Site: brandenburg
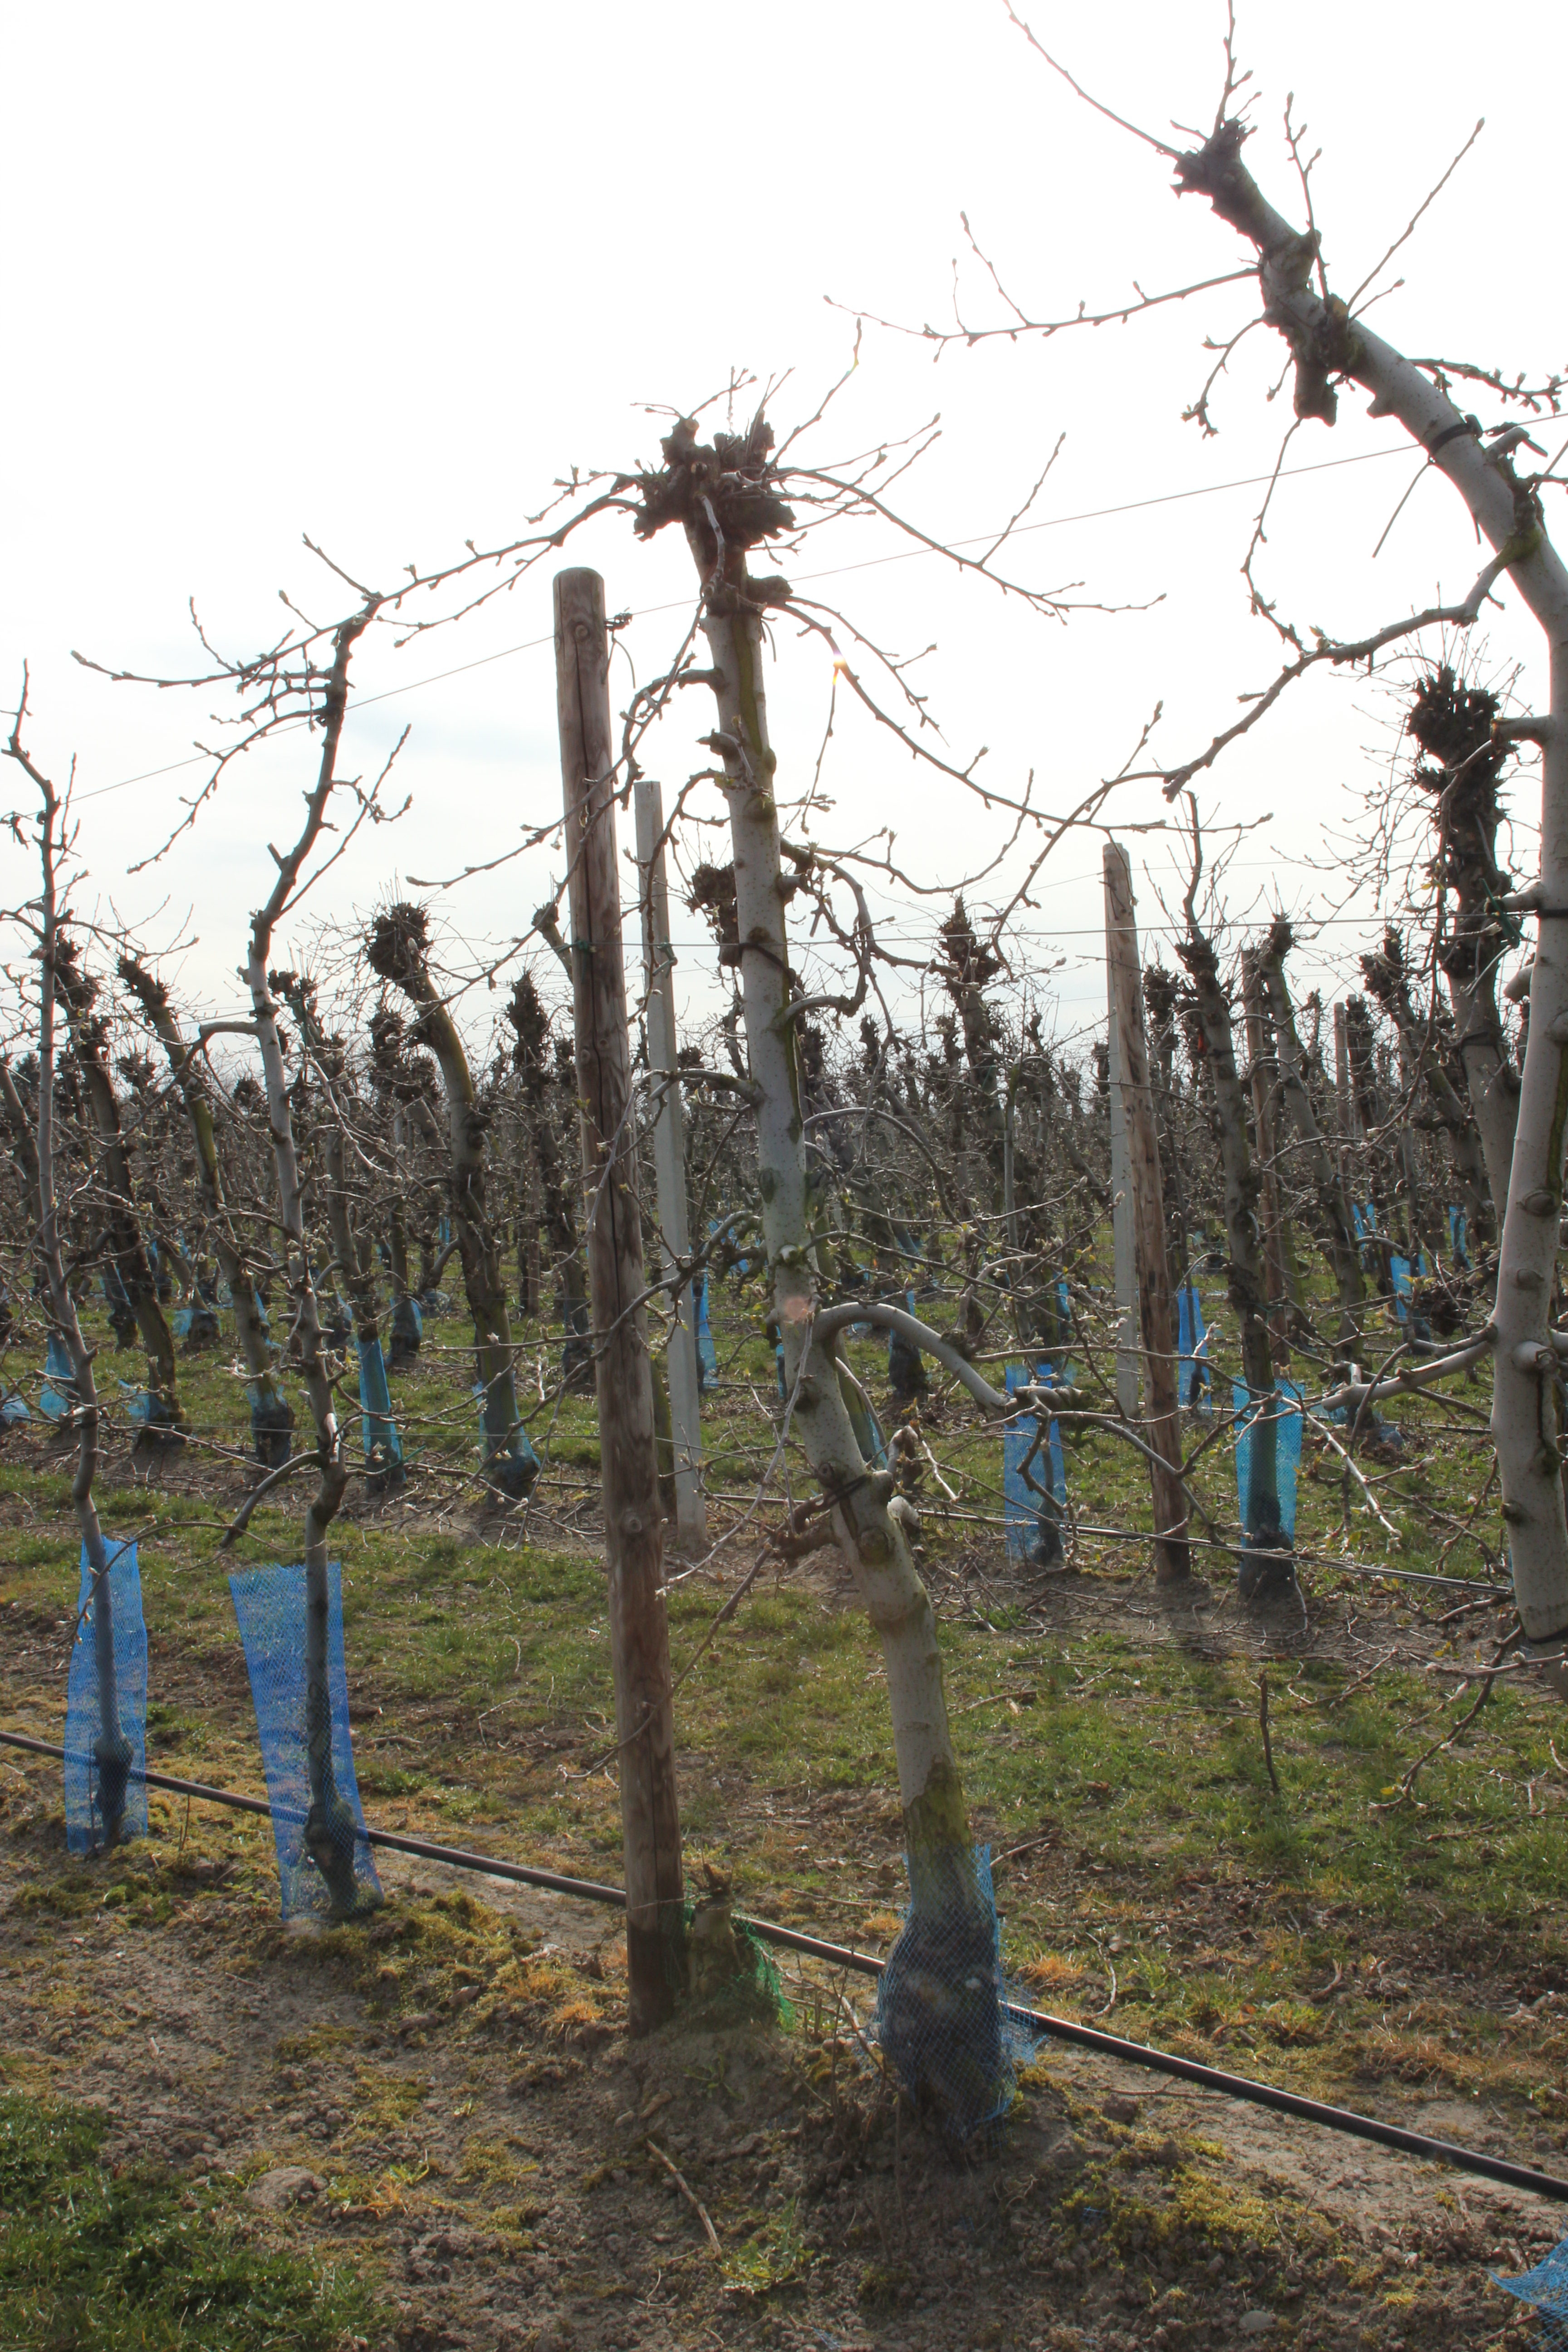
Growth stage (BBCH 54): Inflorescence emergence